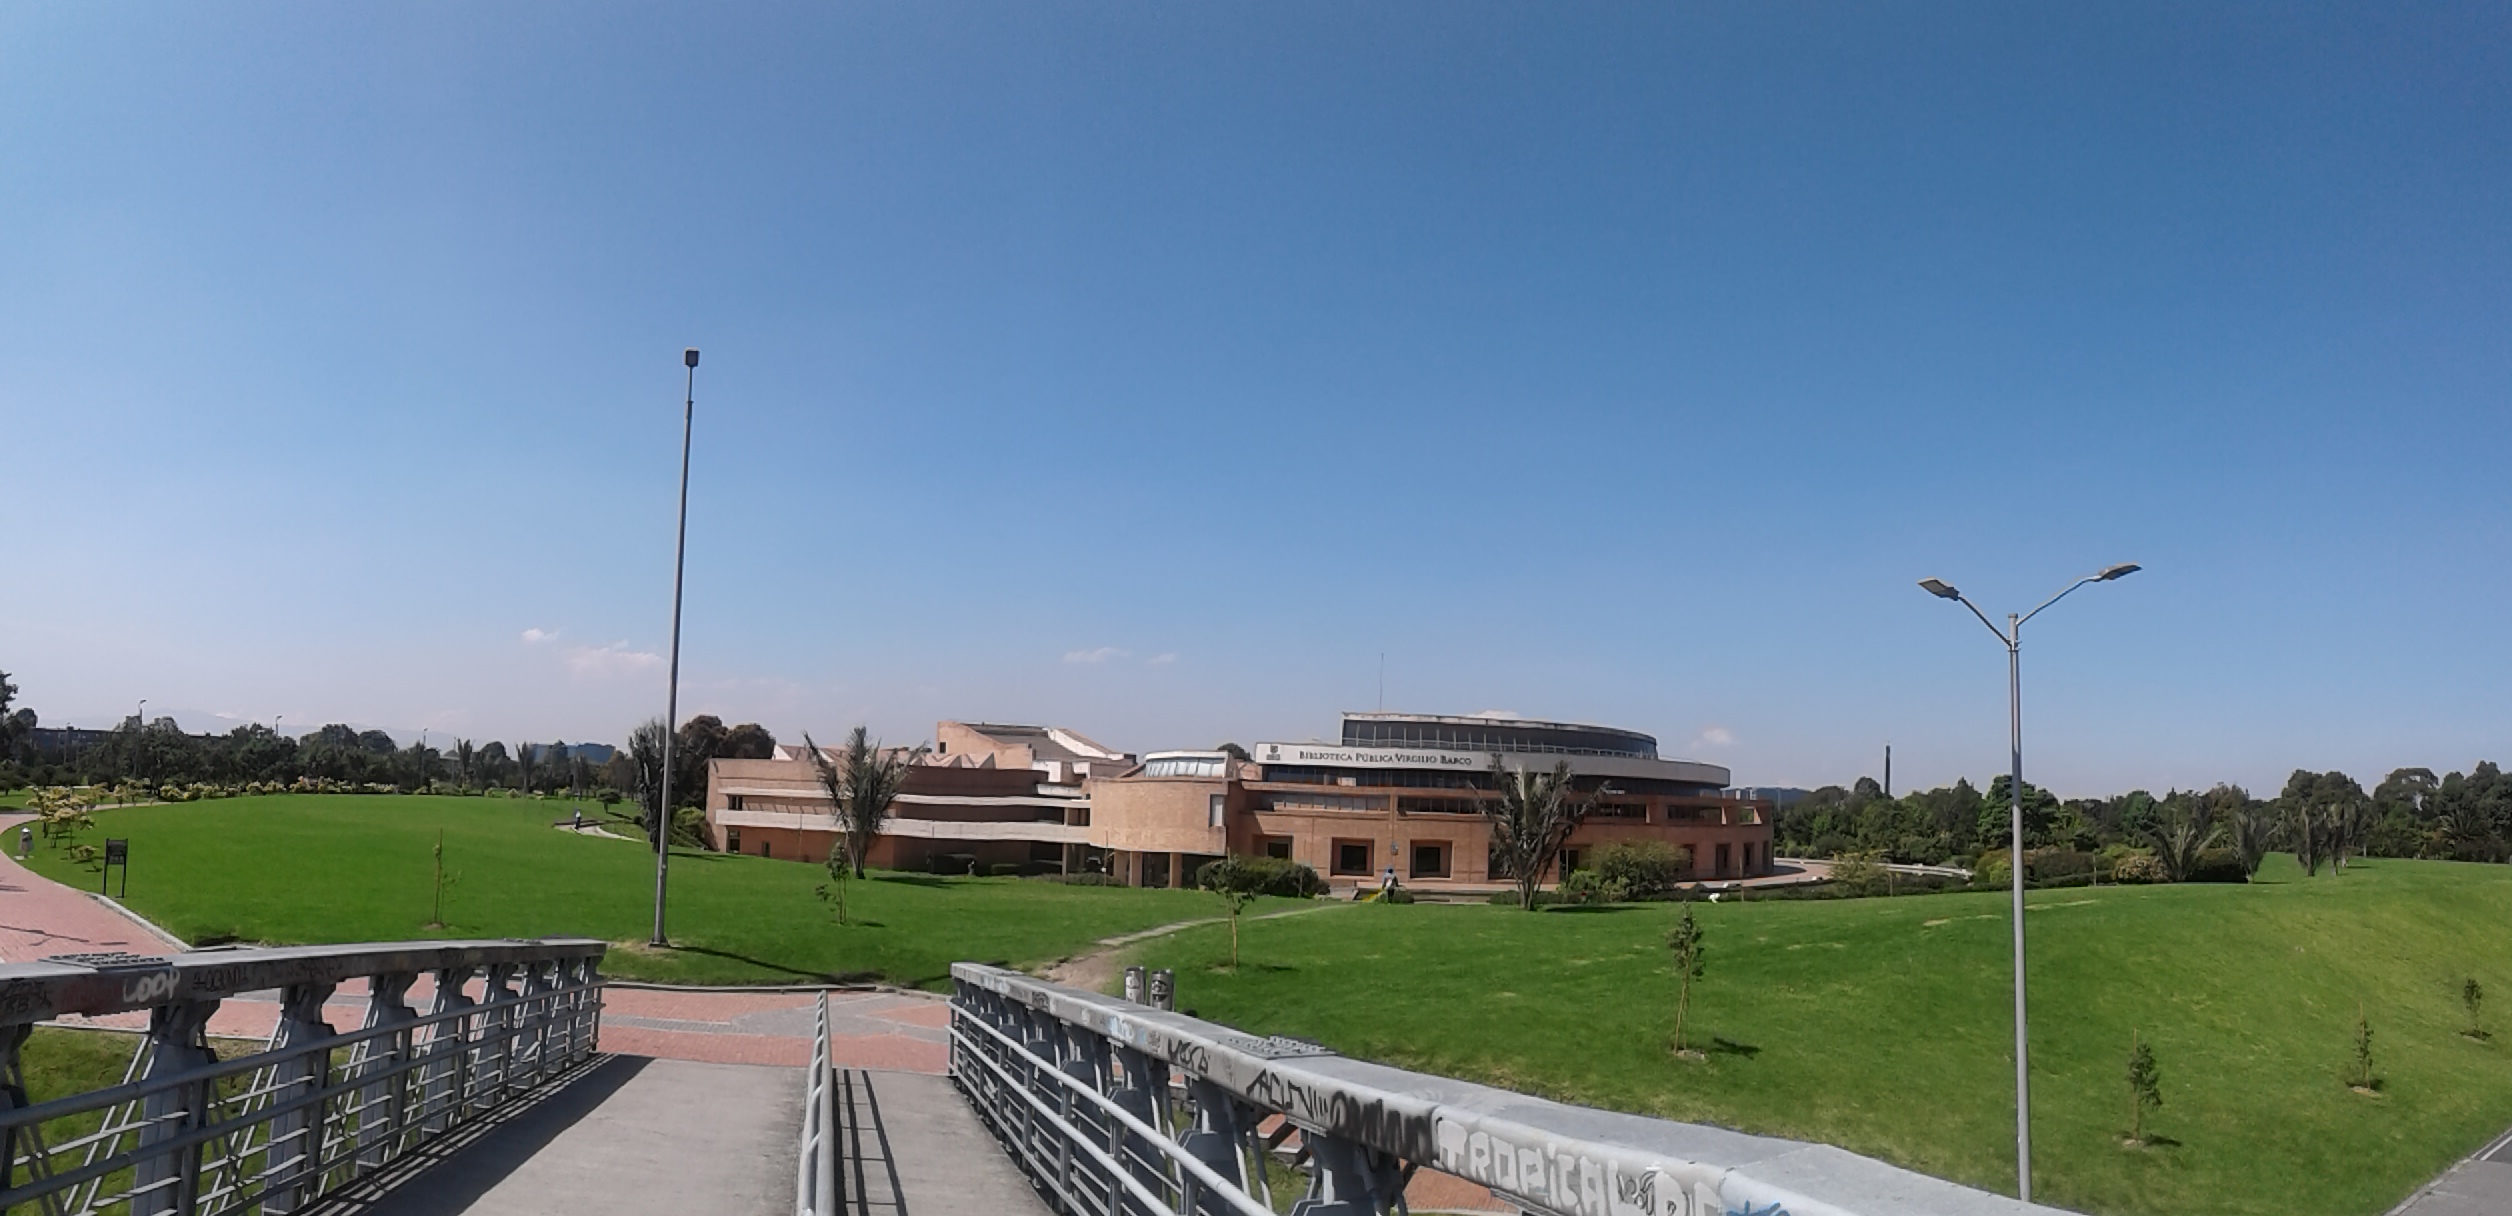
paisaje, city, park, sky, street light, building, land lot, road surface, fence, asphalt, thoroughfare, morning, plant, urban design, grass, landscape, tree, house, road, pole, walkway, street, horizon, leisure, light fixture, sport venue, stadium, suburb, handrail, lane, tourism